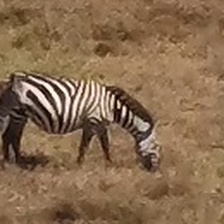
Pose orientation: right